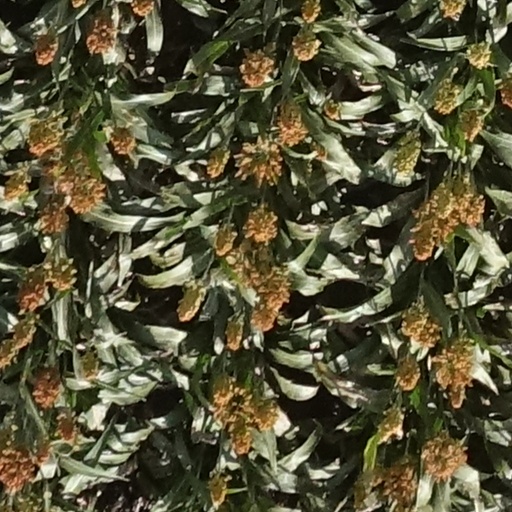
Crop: sorghum